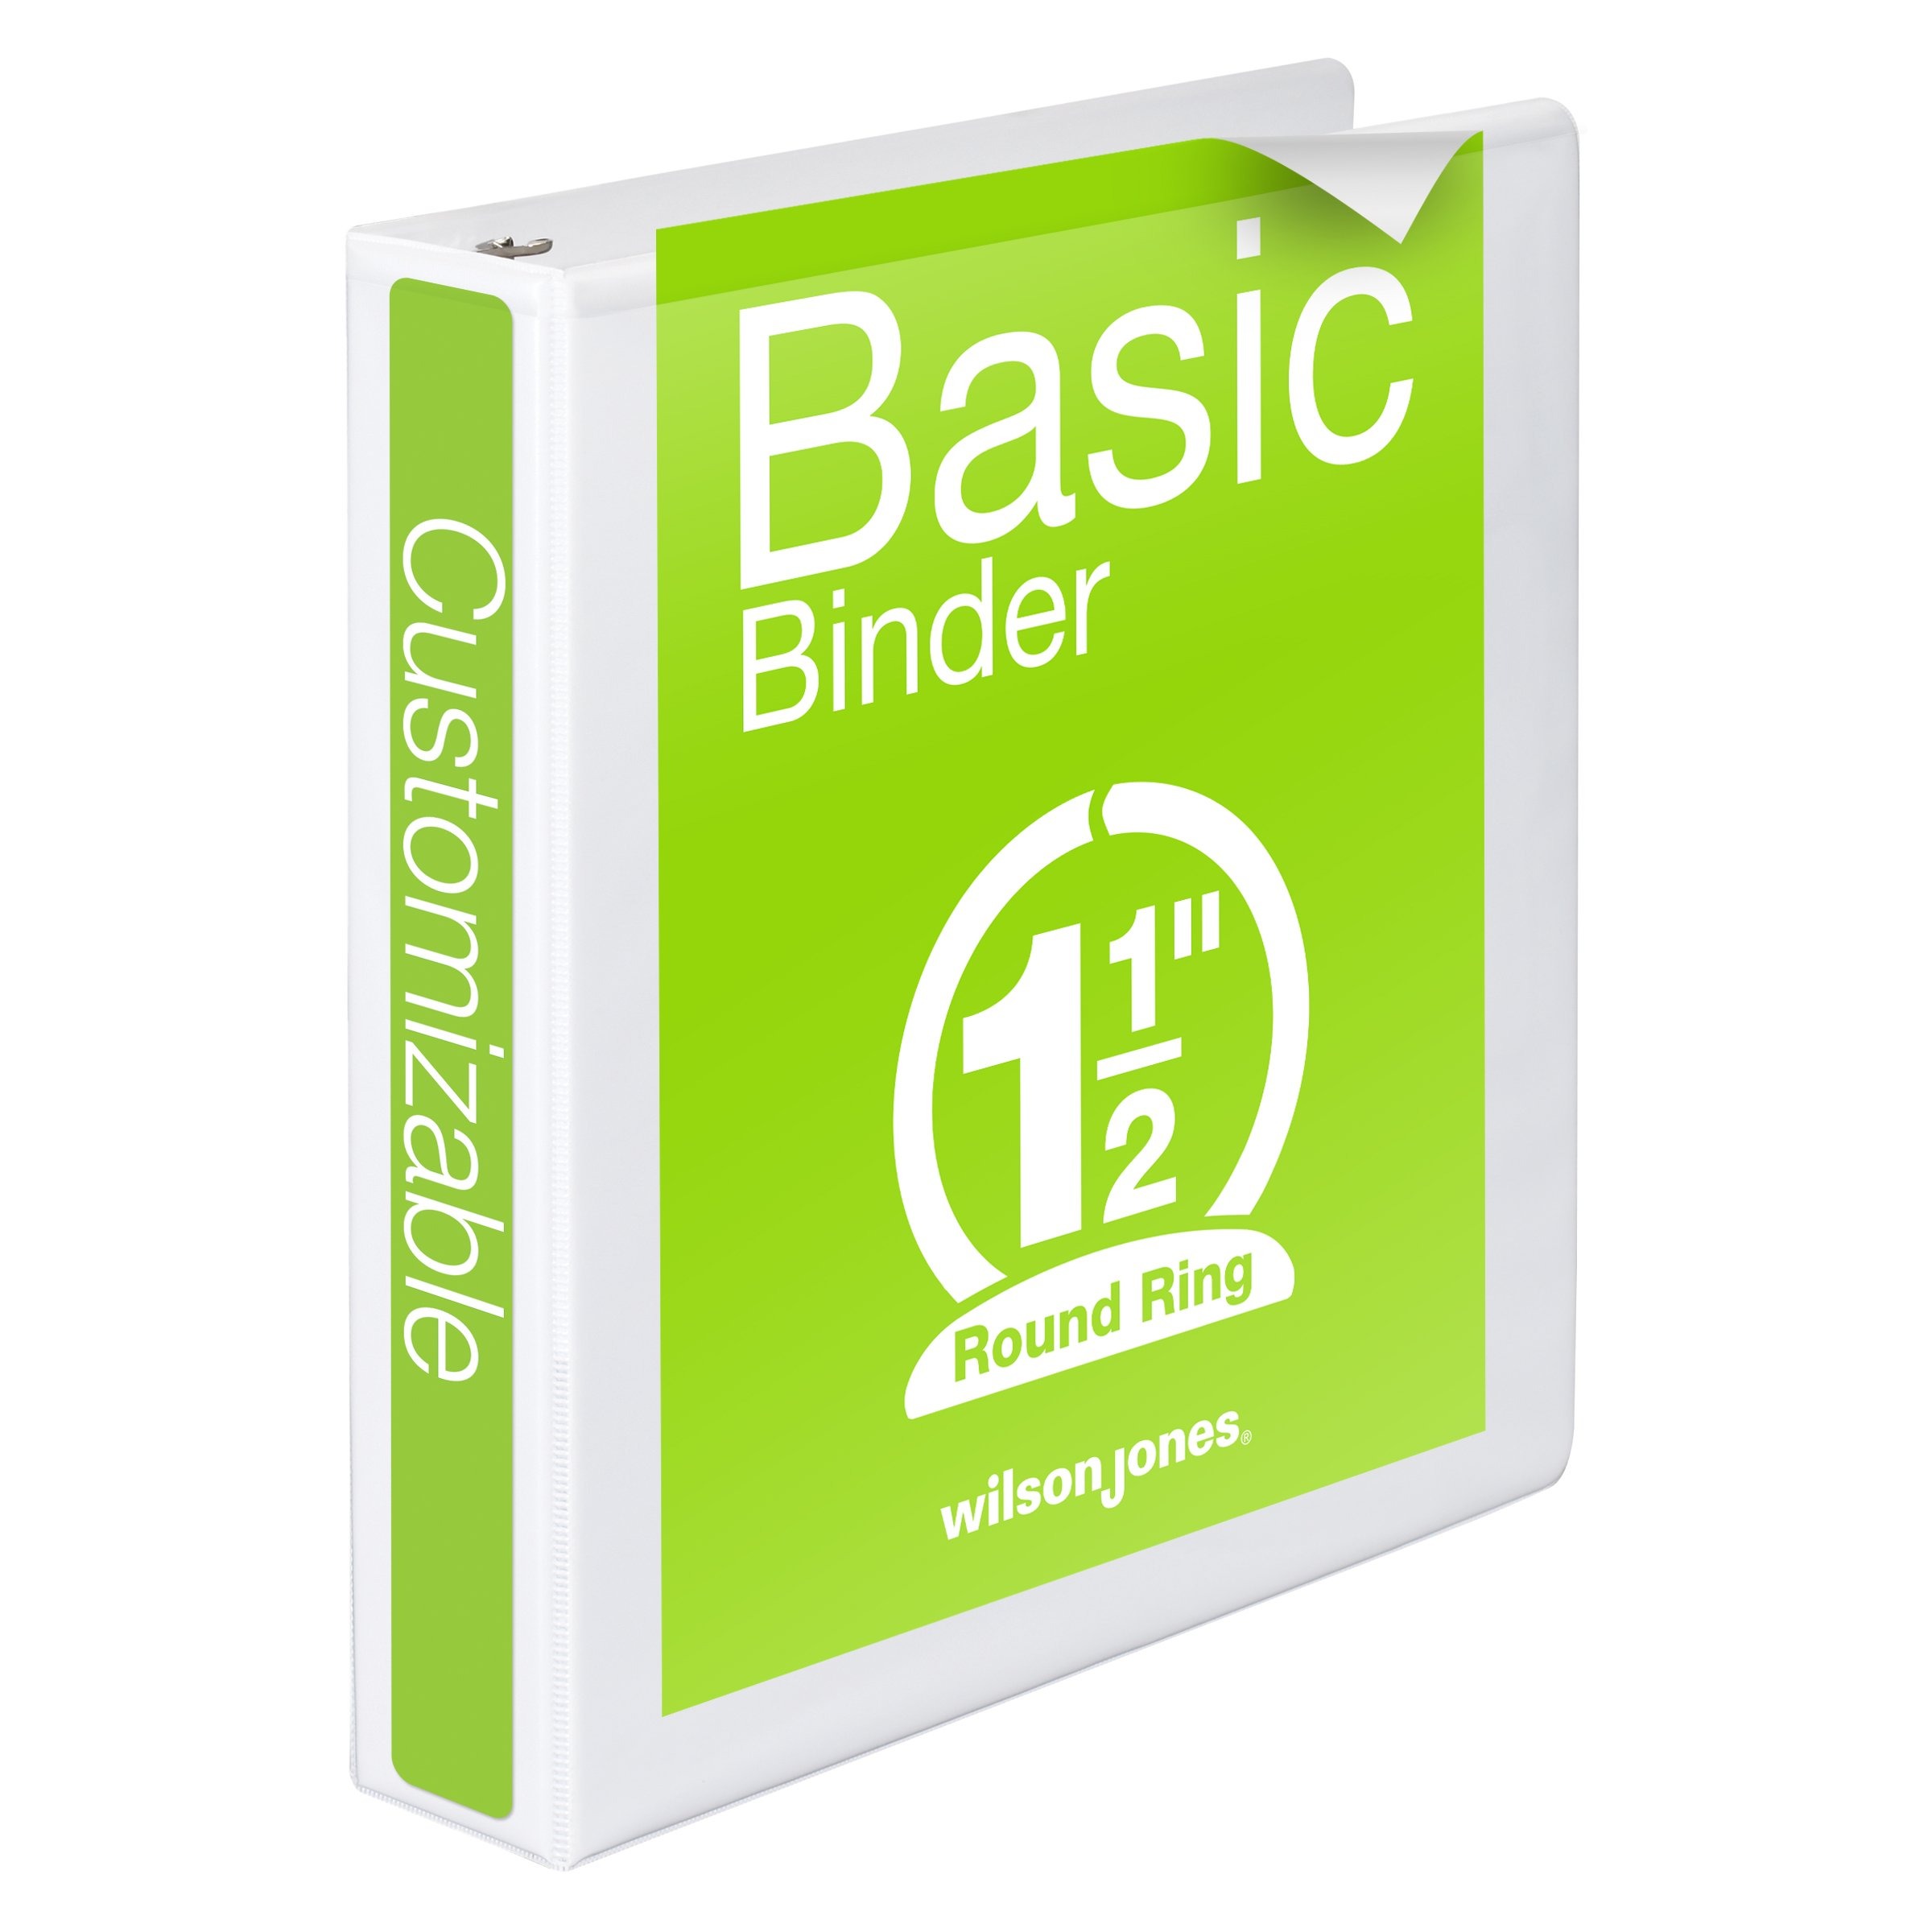
Item Name: Wilson Jones Round Ring View Customizable Binder, White (W362-34WV )
Bullet Point 1: 330 sheet capacity in 1.5 Inch binder size; two opaque interior pockets
Bullet Point 2: Pvc free polypropylene material; chipboard is 100% recycled with 75% post consumer waste
Bullet Point 3: Multiple sizes and colors available
Value: 1.0
Unit: Count

Price: 7.03